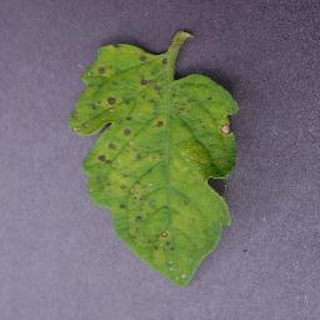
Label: tomato_septoria_leaf_spot